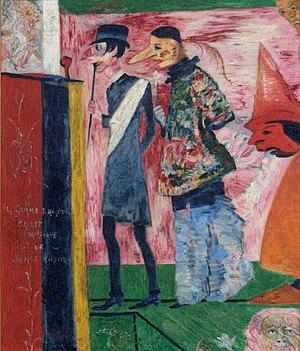
Cette page fournit une liste non exhaustive de tableaux du peintre belge James Ensor.